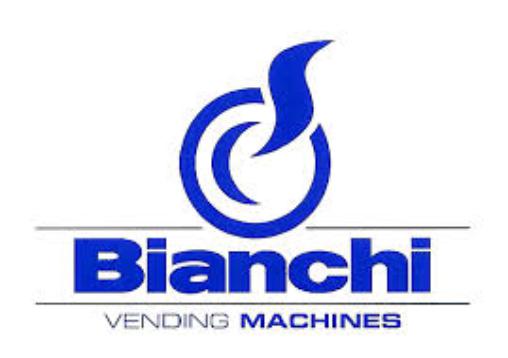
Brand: bianchi
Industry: Transportation